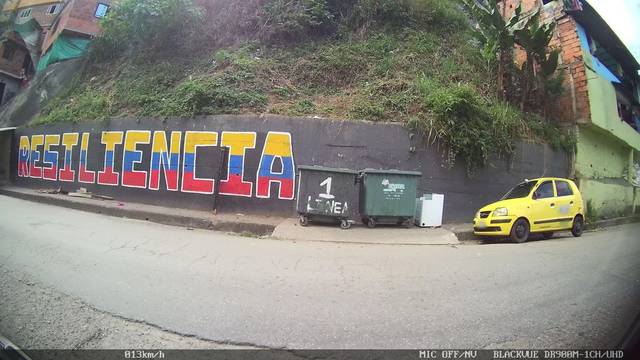
Region: Colombia
Coordinates: 7.133, -73.1